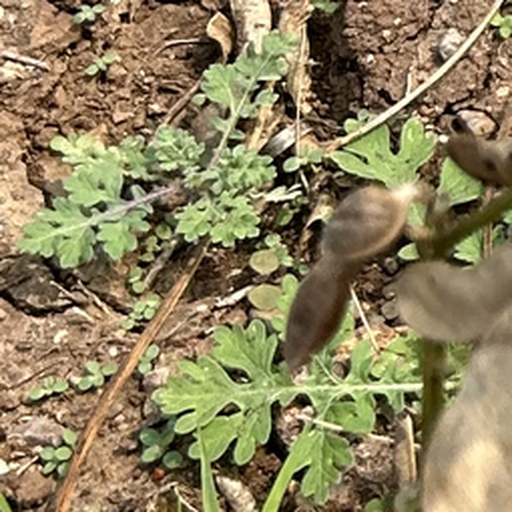
Weed species: Gajar_gavat_(Parthenium hysterophorus)